Alfredo Borrero

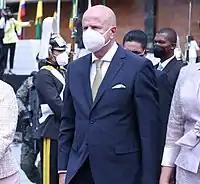
Borrero at his inauguration ceremony, May 2021

In October 2020, Guillermo Lasso, presidential candidate of the party called Creating Opportunities, named Borrero as his running mate for the 2021 election. In February 2021, the ticket advanced to the April run-off election, following a narrow second-place victory over Yaku Pérez.